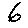
Label: 6